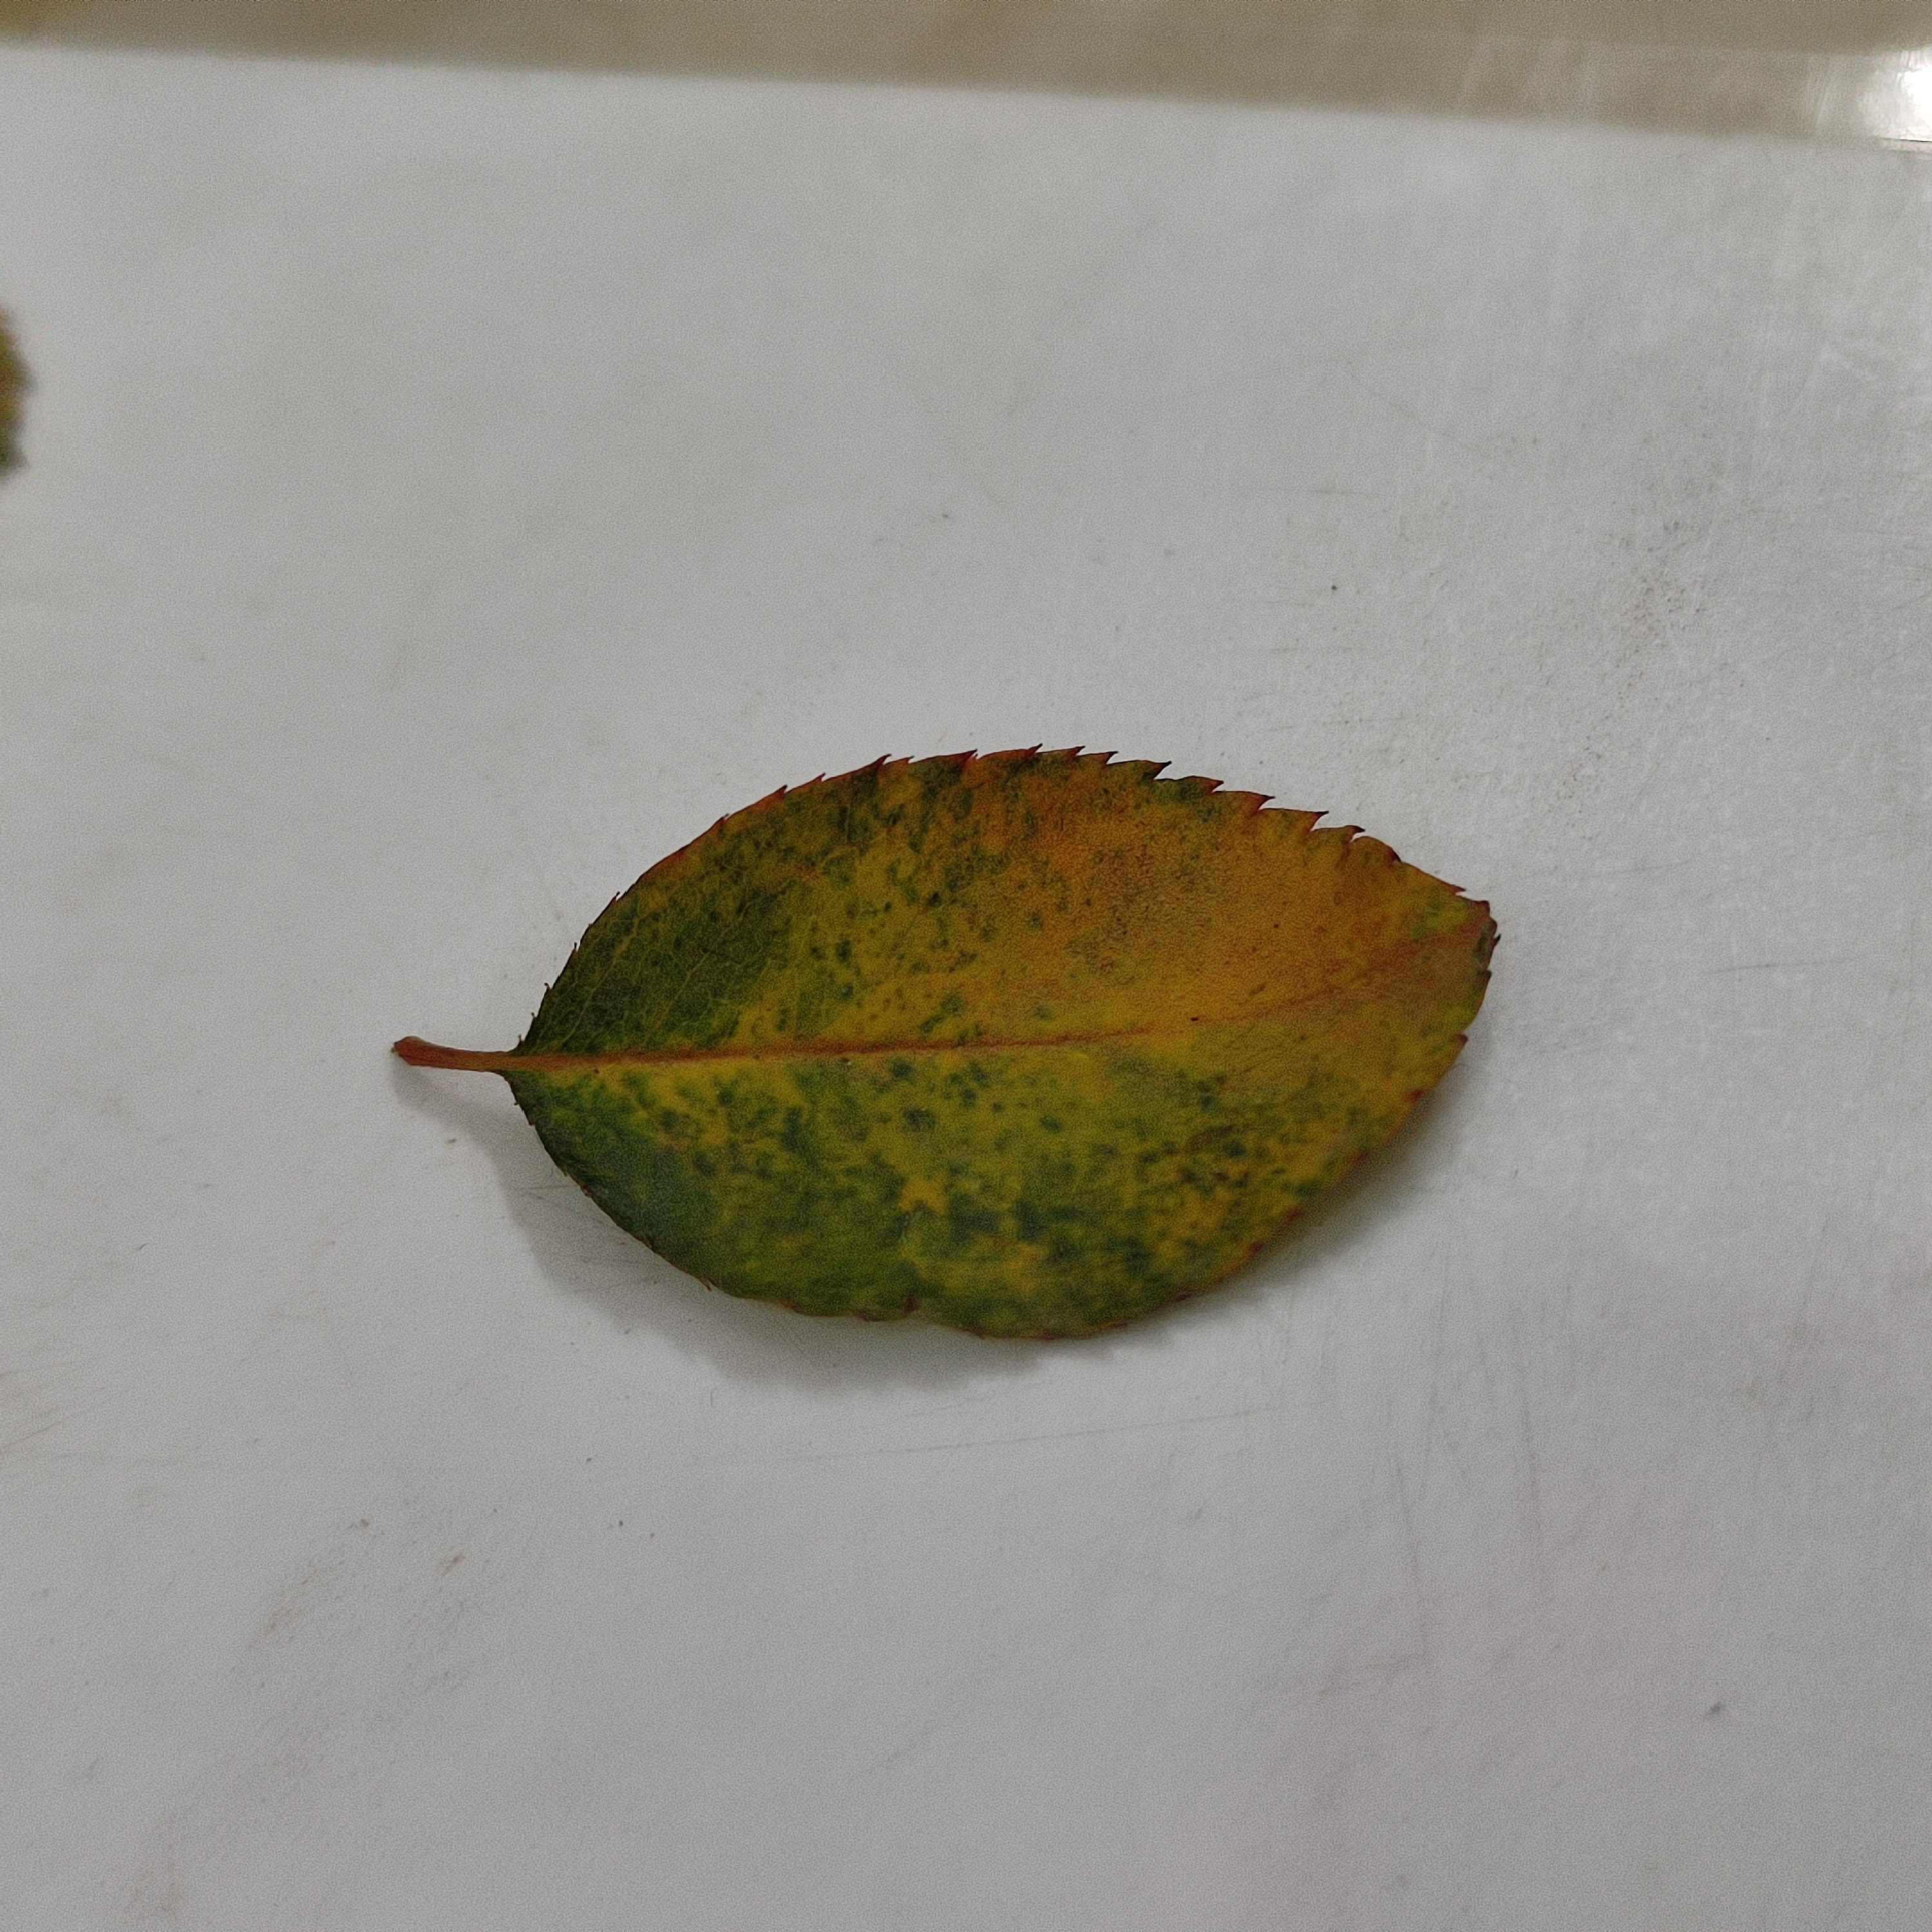
Label: Yellow Mosaic Virus